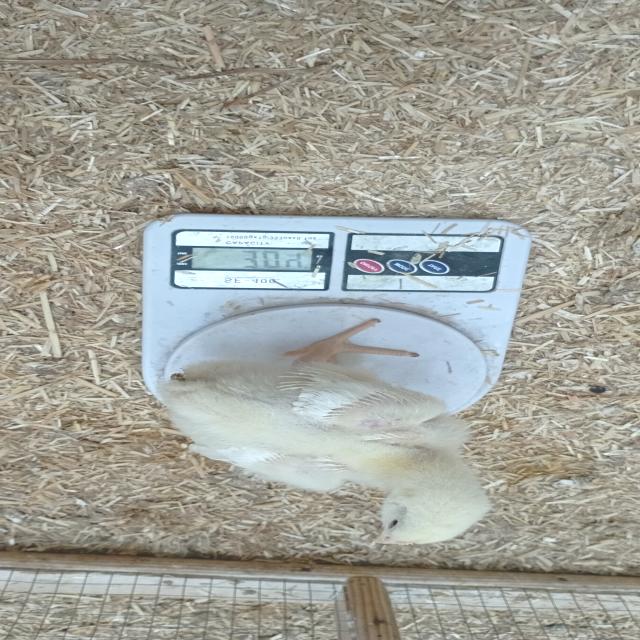
Weight: 304 g